Electoral history of Emmerson Mnangagwa

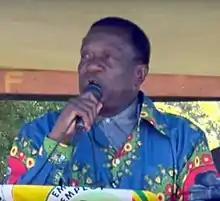
Mnangagwa in 2015.

Emmerson Mnangagwa is the third and current President of Zimbabwe since 24 November 2017. Previously, he served as Vice-President of Zimbabwe from 2014 to 2017, and in various cabinet portfolios before that. Mnangagwa was a member of the Parliament of Zimbabwe from 1985 to 2015.